Paraguayan Air Force

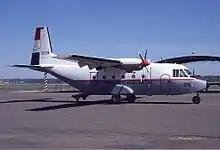
A Paraguayan Air Force CASA 212

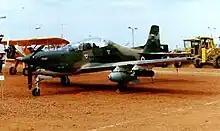
A Paraguayan Embraer EMB 312 Tucano

The EMB 314 Super Tucano and Embraer EMB 312 Tucano fighters can carry Mk 81 and Mk 82 bombs, 70mm aerial rockets and .50 machine guns. The Helibras HB350 helicopter can also carry 70 mm aerial rockets, and pods with .50 machine guns or cannons.